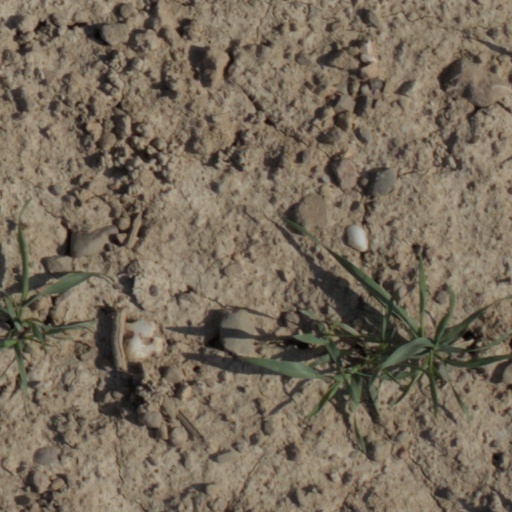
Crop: wheat